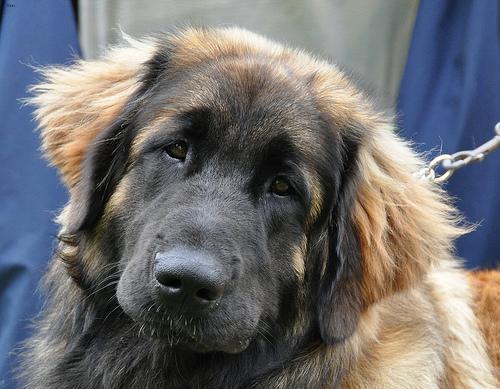
leonberger